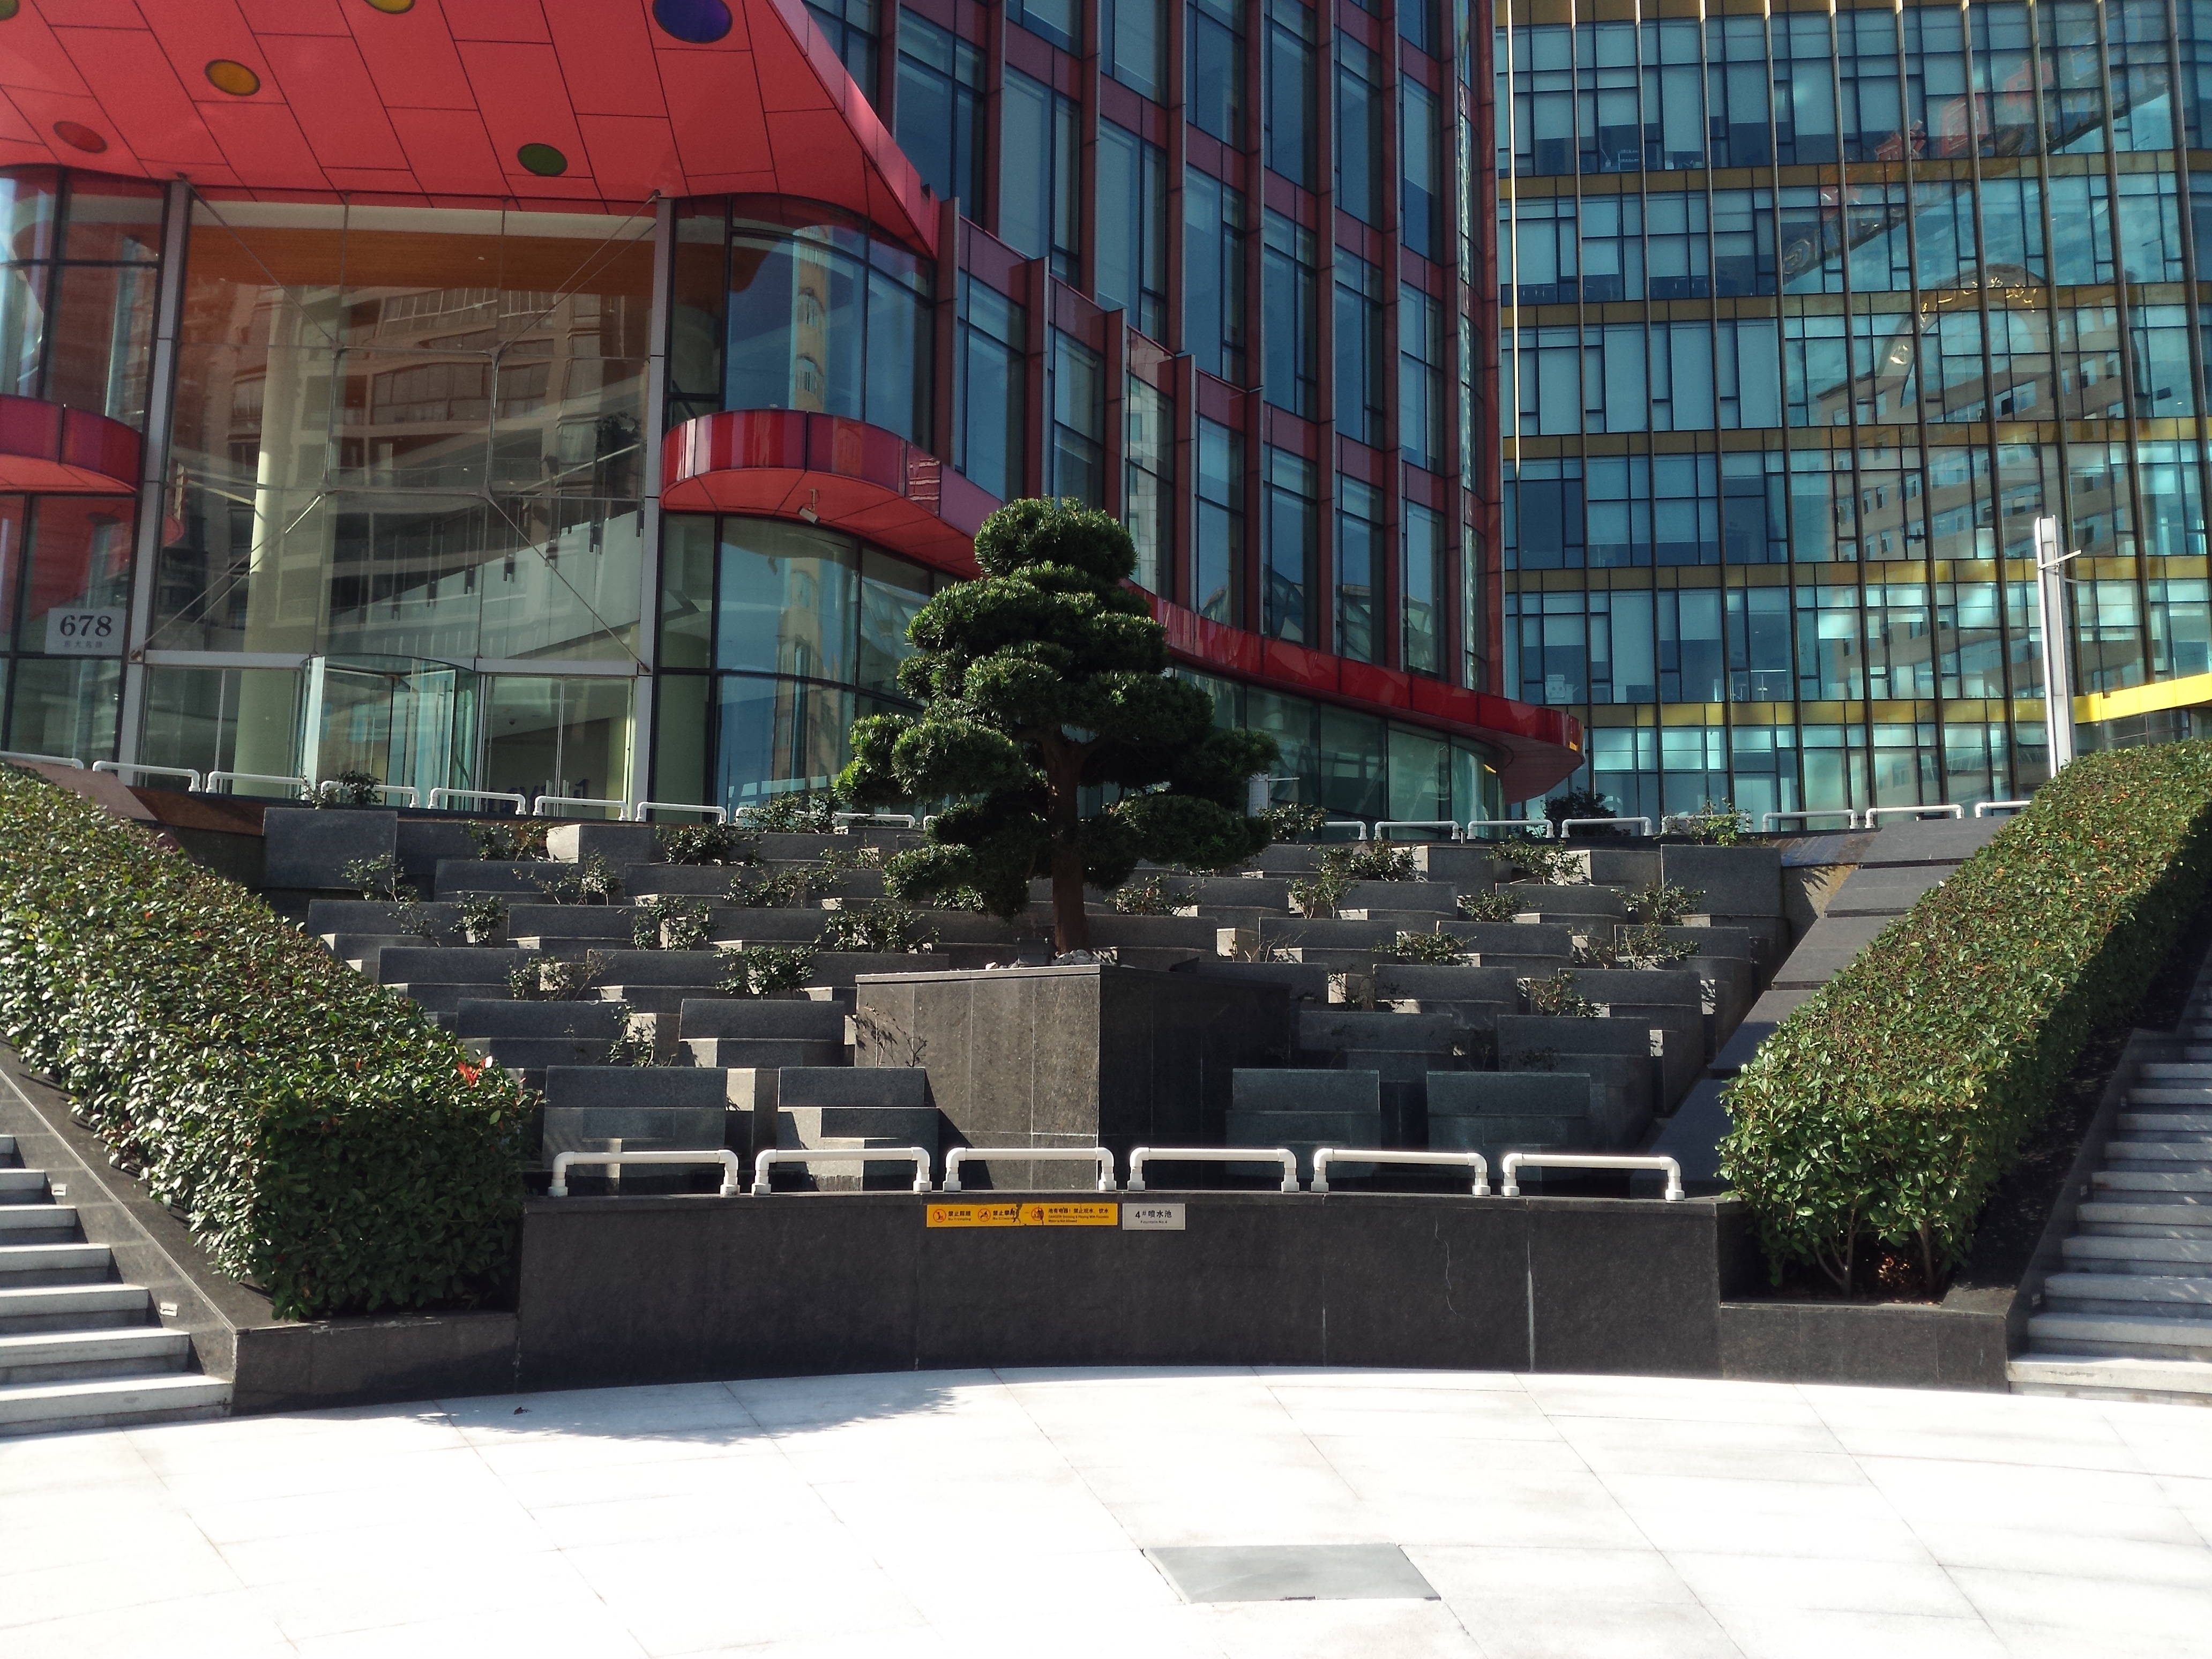
landscape, building, city, downtown, plaza, facade, property, stadium, shanghai, condominium, residential area